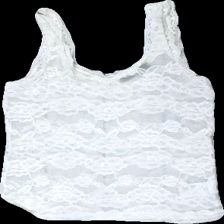
View: back
Type: Tank top
Category: Ladies
Brand: Bikbok
Colors: White
Material: 100% nylon
Pattern: Lace
Cut: Regular, C-collar
Size: S
Season: All
Price range: 50-100
Recommended usage: Reuse
Description: White lace top for women